2013 Lahad Datu standoff

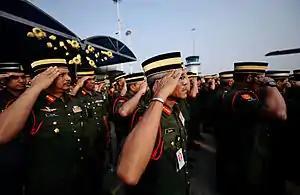
Malaysian officers pay their respects to fallen comrades, Privates Ahmad Hurairah Ismail and Ahmad Farhan Ruslan, at Subang Air Force Base.

Thousands of Filipinos who had illegally resided in Malaysia, some for decades, were deported following the conflict and ensuing security-related crackdown. Some of these were forced to leave family members behind. From January to November 2013, a total of nine thousand Filipinos were repatriated from Sabah, a number that increased to over twenty-six thousand during 2014. Many overseas Filipinos who remained subsequently faced discrimination. They became possible targets for retaliation, especially from the local Bornean tribes, because the Malaysian police officers were mainly indigenous Borneans.